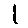
Label: 1